Fang Xuanling

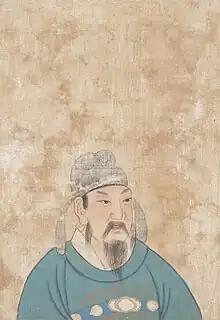
As depicted in the album " Portraits of Famous Men" 1900, housed in the Philadelphia Museum of Art

In 621, when Li Shimin defeated Tang's major enemy Wang Shichong the Emperor of Zheng and captured the Zheng capital Luoyang (which had served as Sui's eastern capital), it was said that he sent Fang to the offices of Sui's legislative and examination bureaus of government to try to preserve Sui archives, but Fang's mission turned out to be unsuccessful as the archives had already been destroyed by Wang.